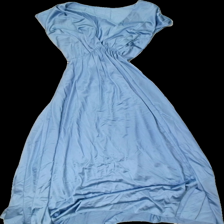
View: front
Type: Dress
Category: Ladies
Brand: Missing
Colors: Blue
Material: 100% nylon
Cut: Regular, Long, V-collar
Season: All
Price range: 50-100
Recommended usage: Reuse